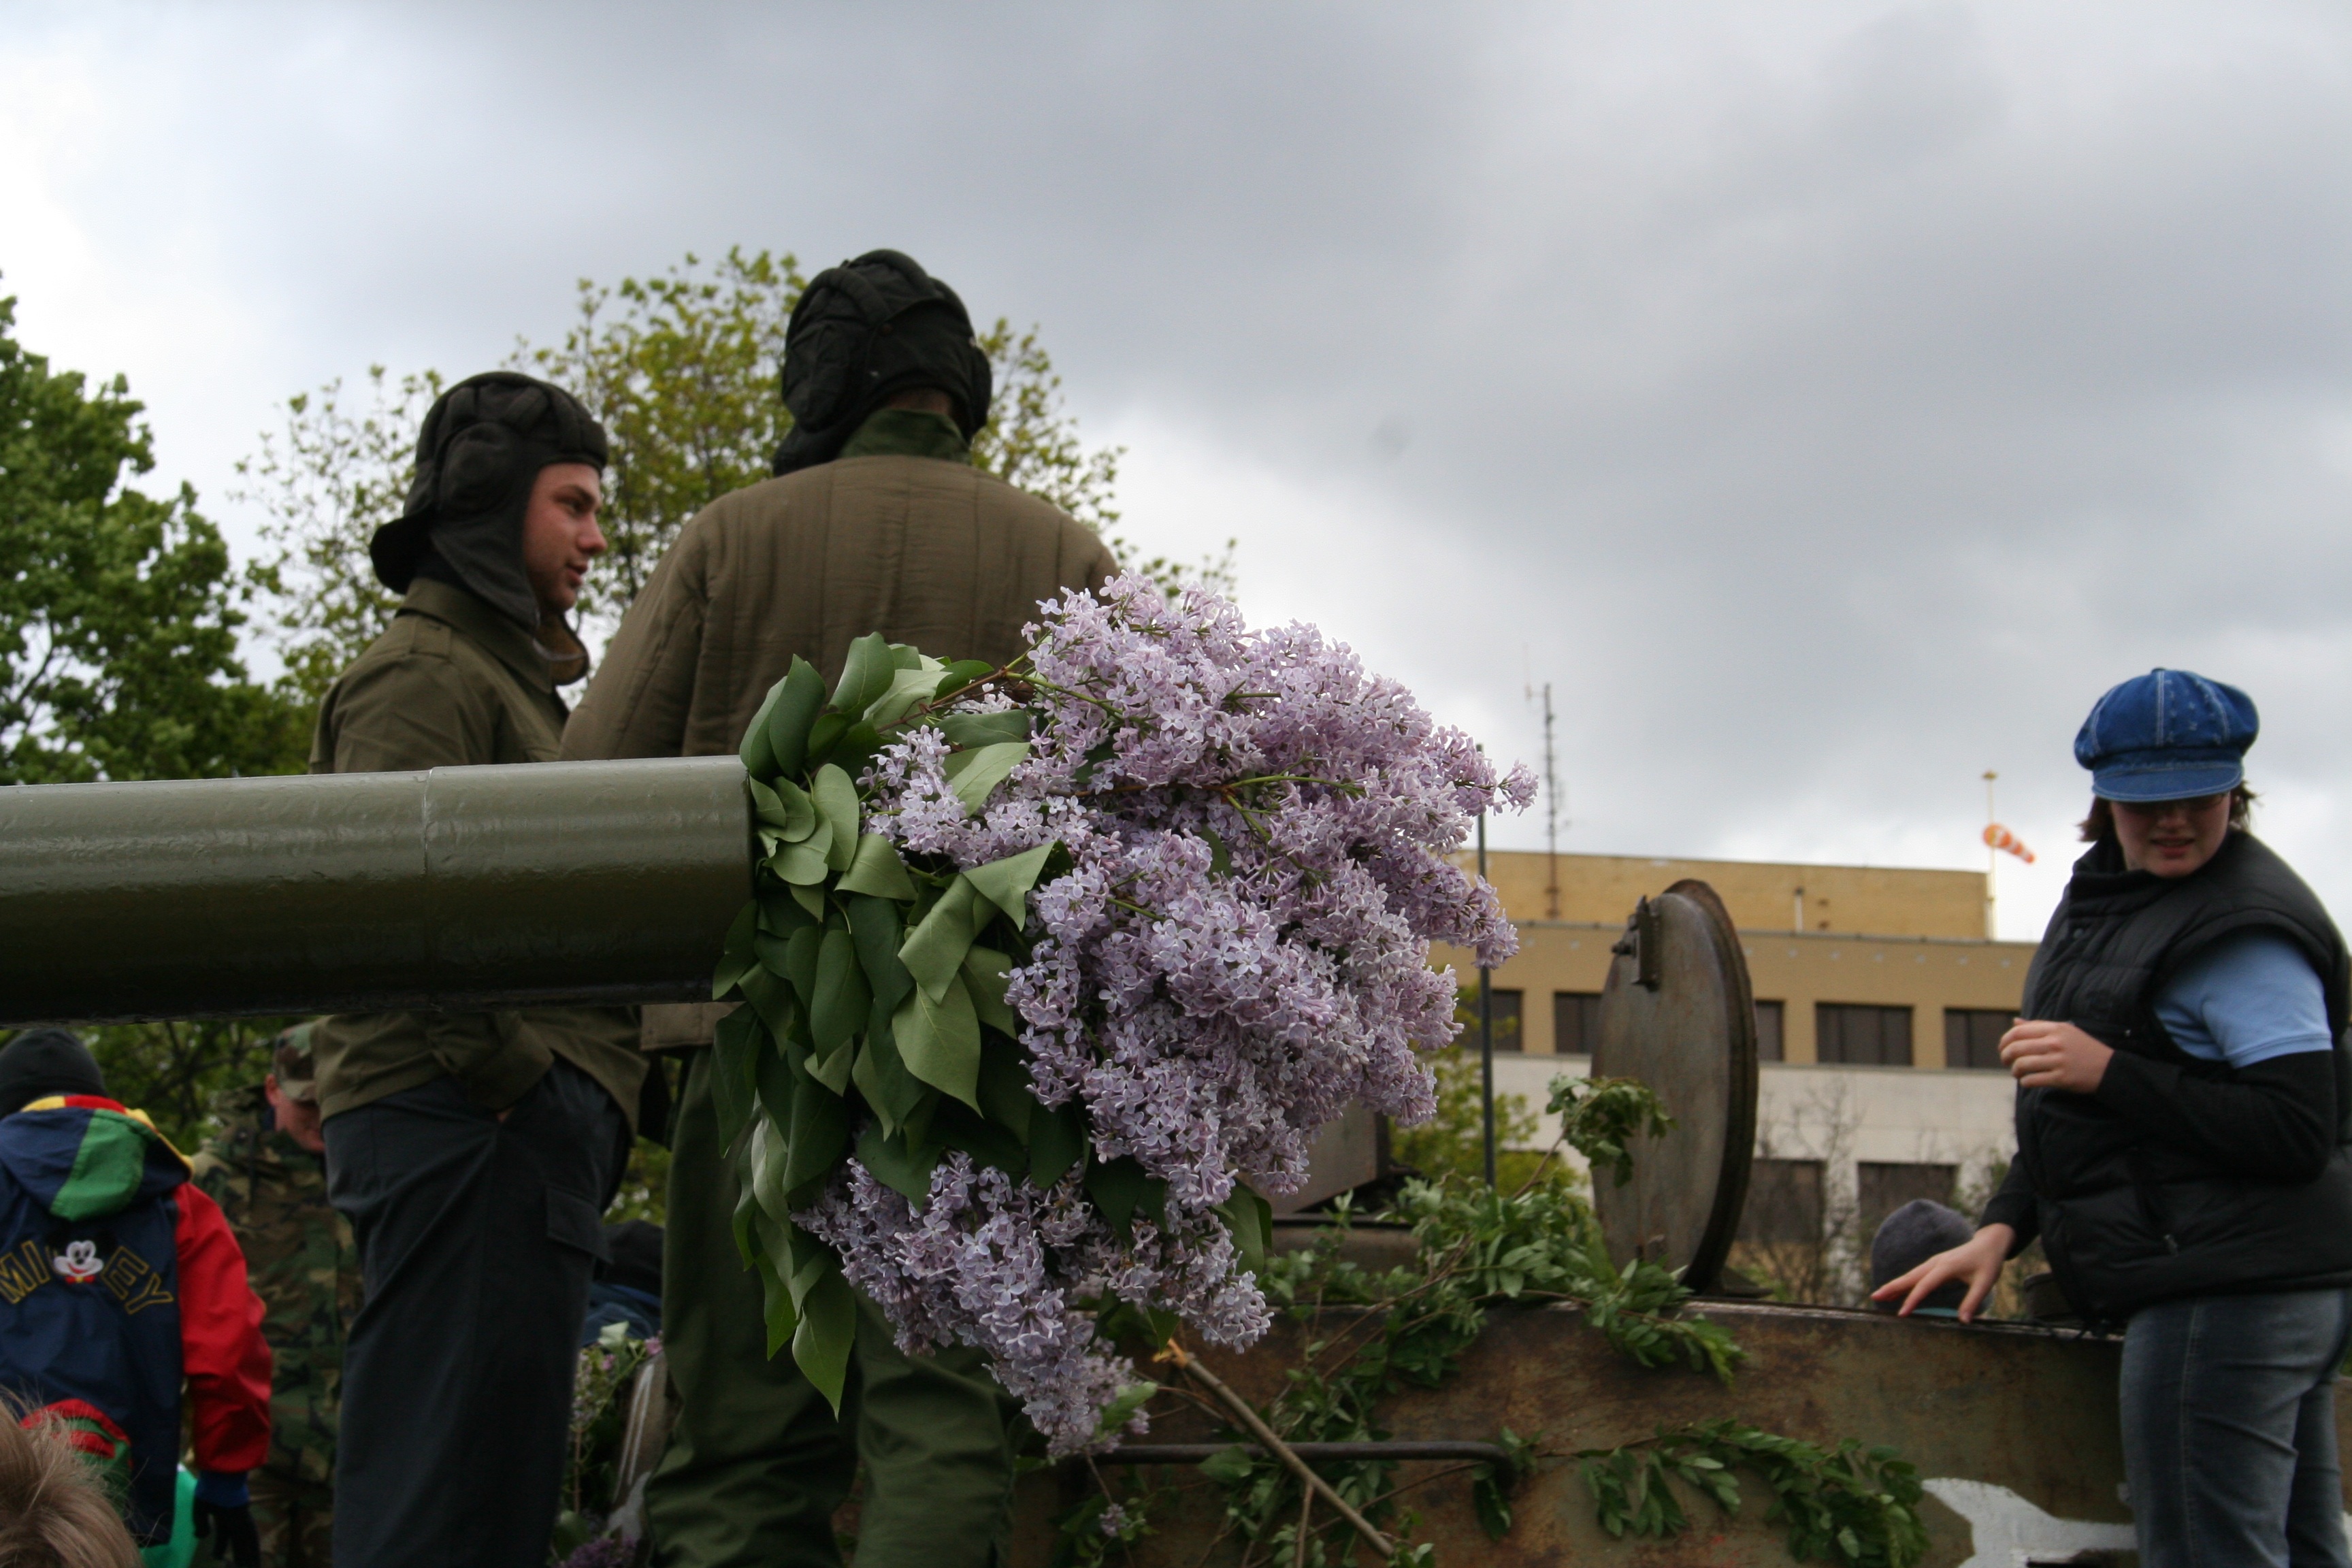
tree, people, flower, spring, flowers, ceremony, history, tank, tanks, lilac, soldiers, military parade, the show, the liberation of prague, kanon